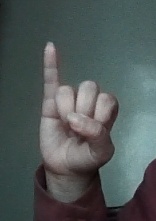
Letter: meem